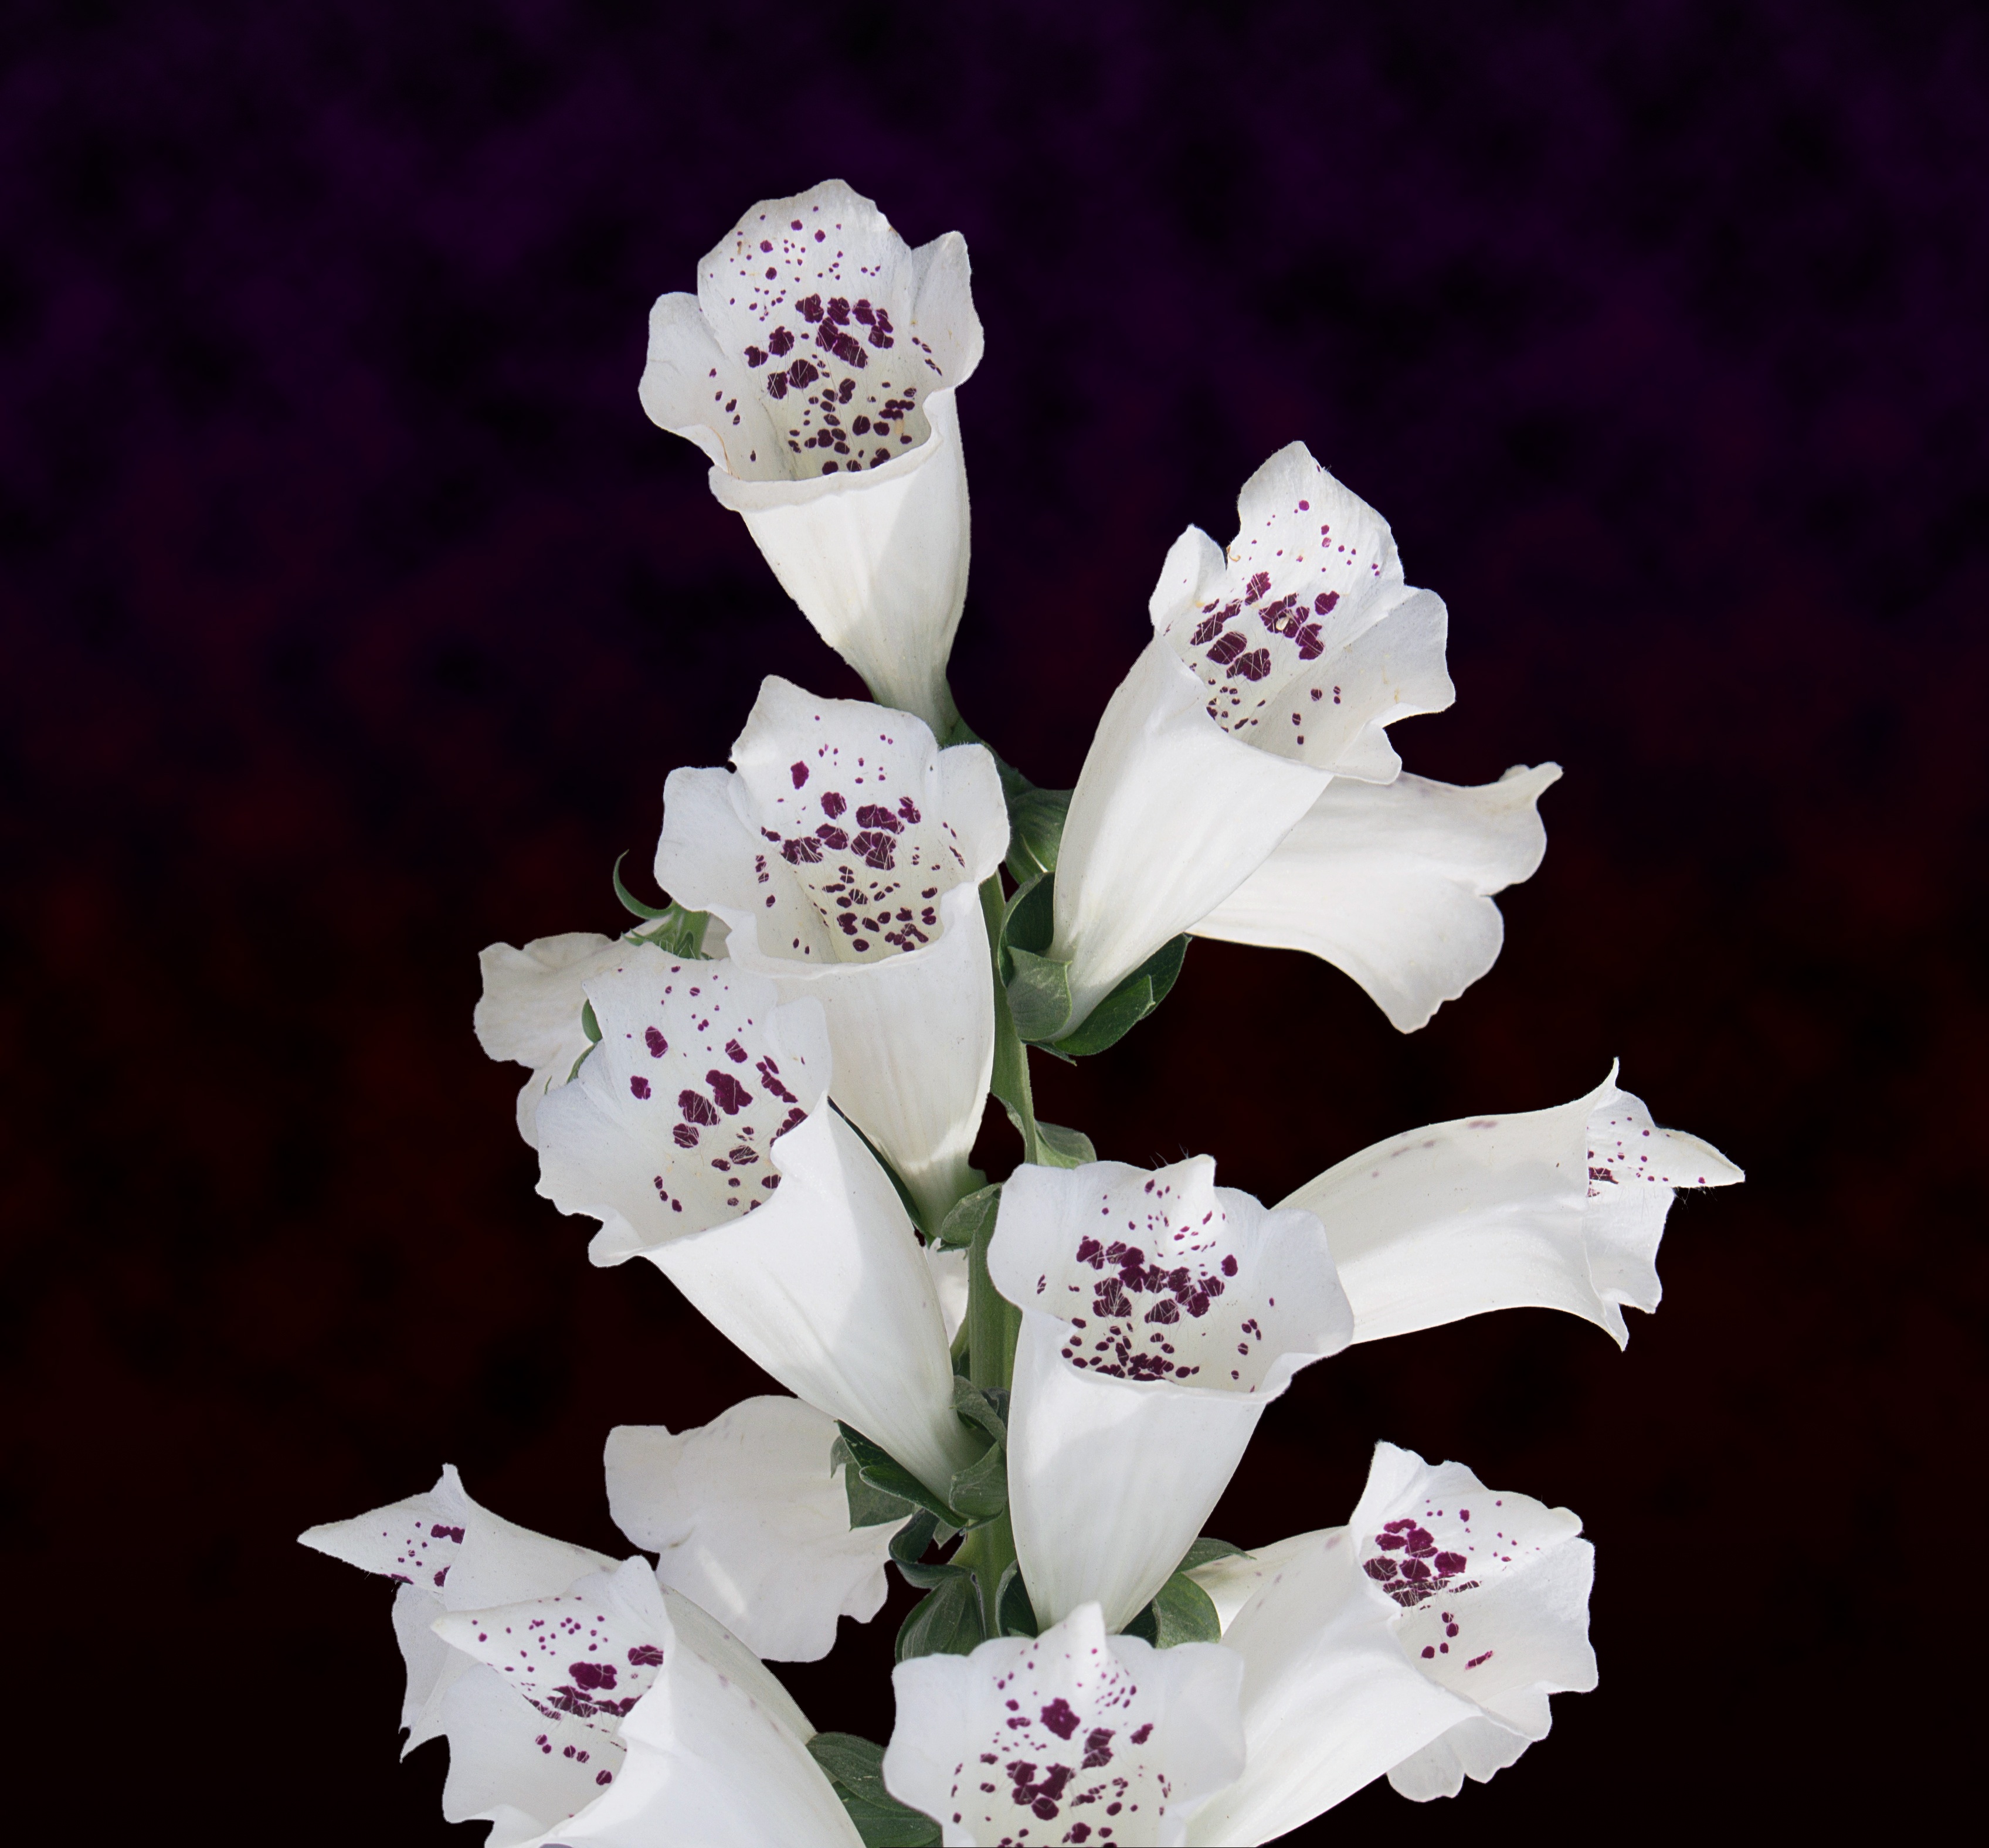
blossom, plant, white, flower, petal, bouquet, spring, pink, flora, background, floristry, gladiolus, macro photography, white flowers, flowering plant, flower bouquet, cluster flowers, land plant